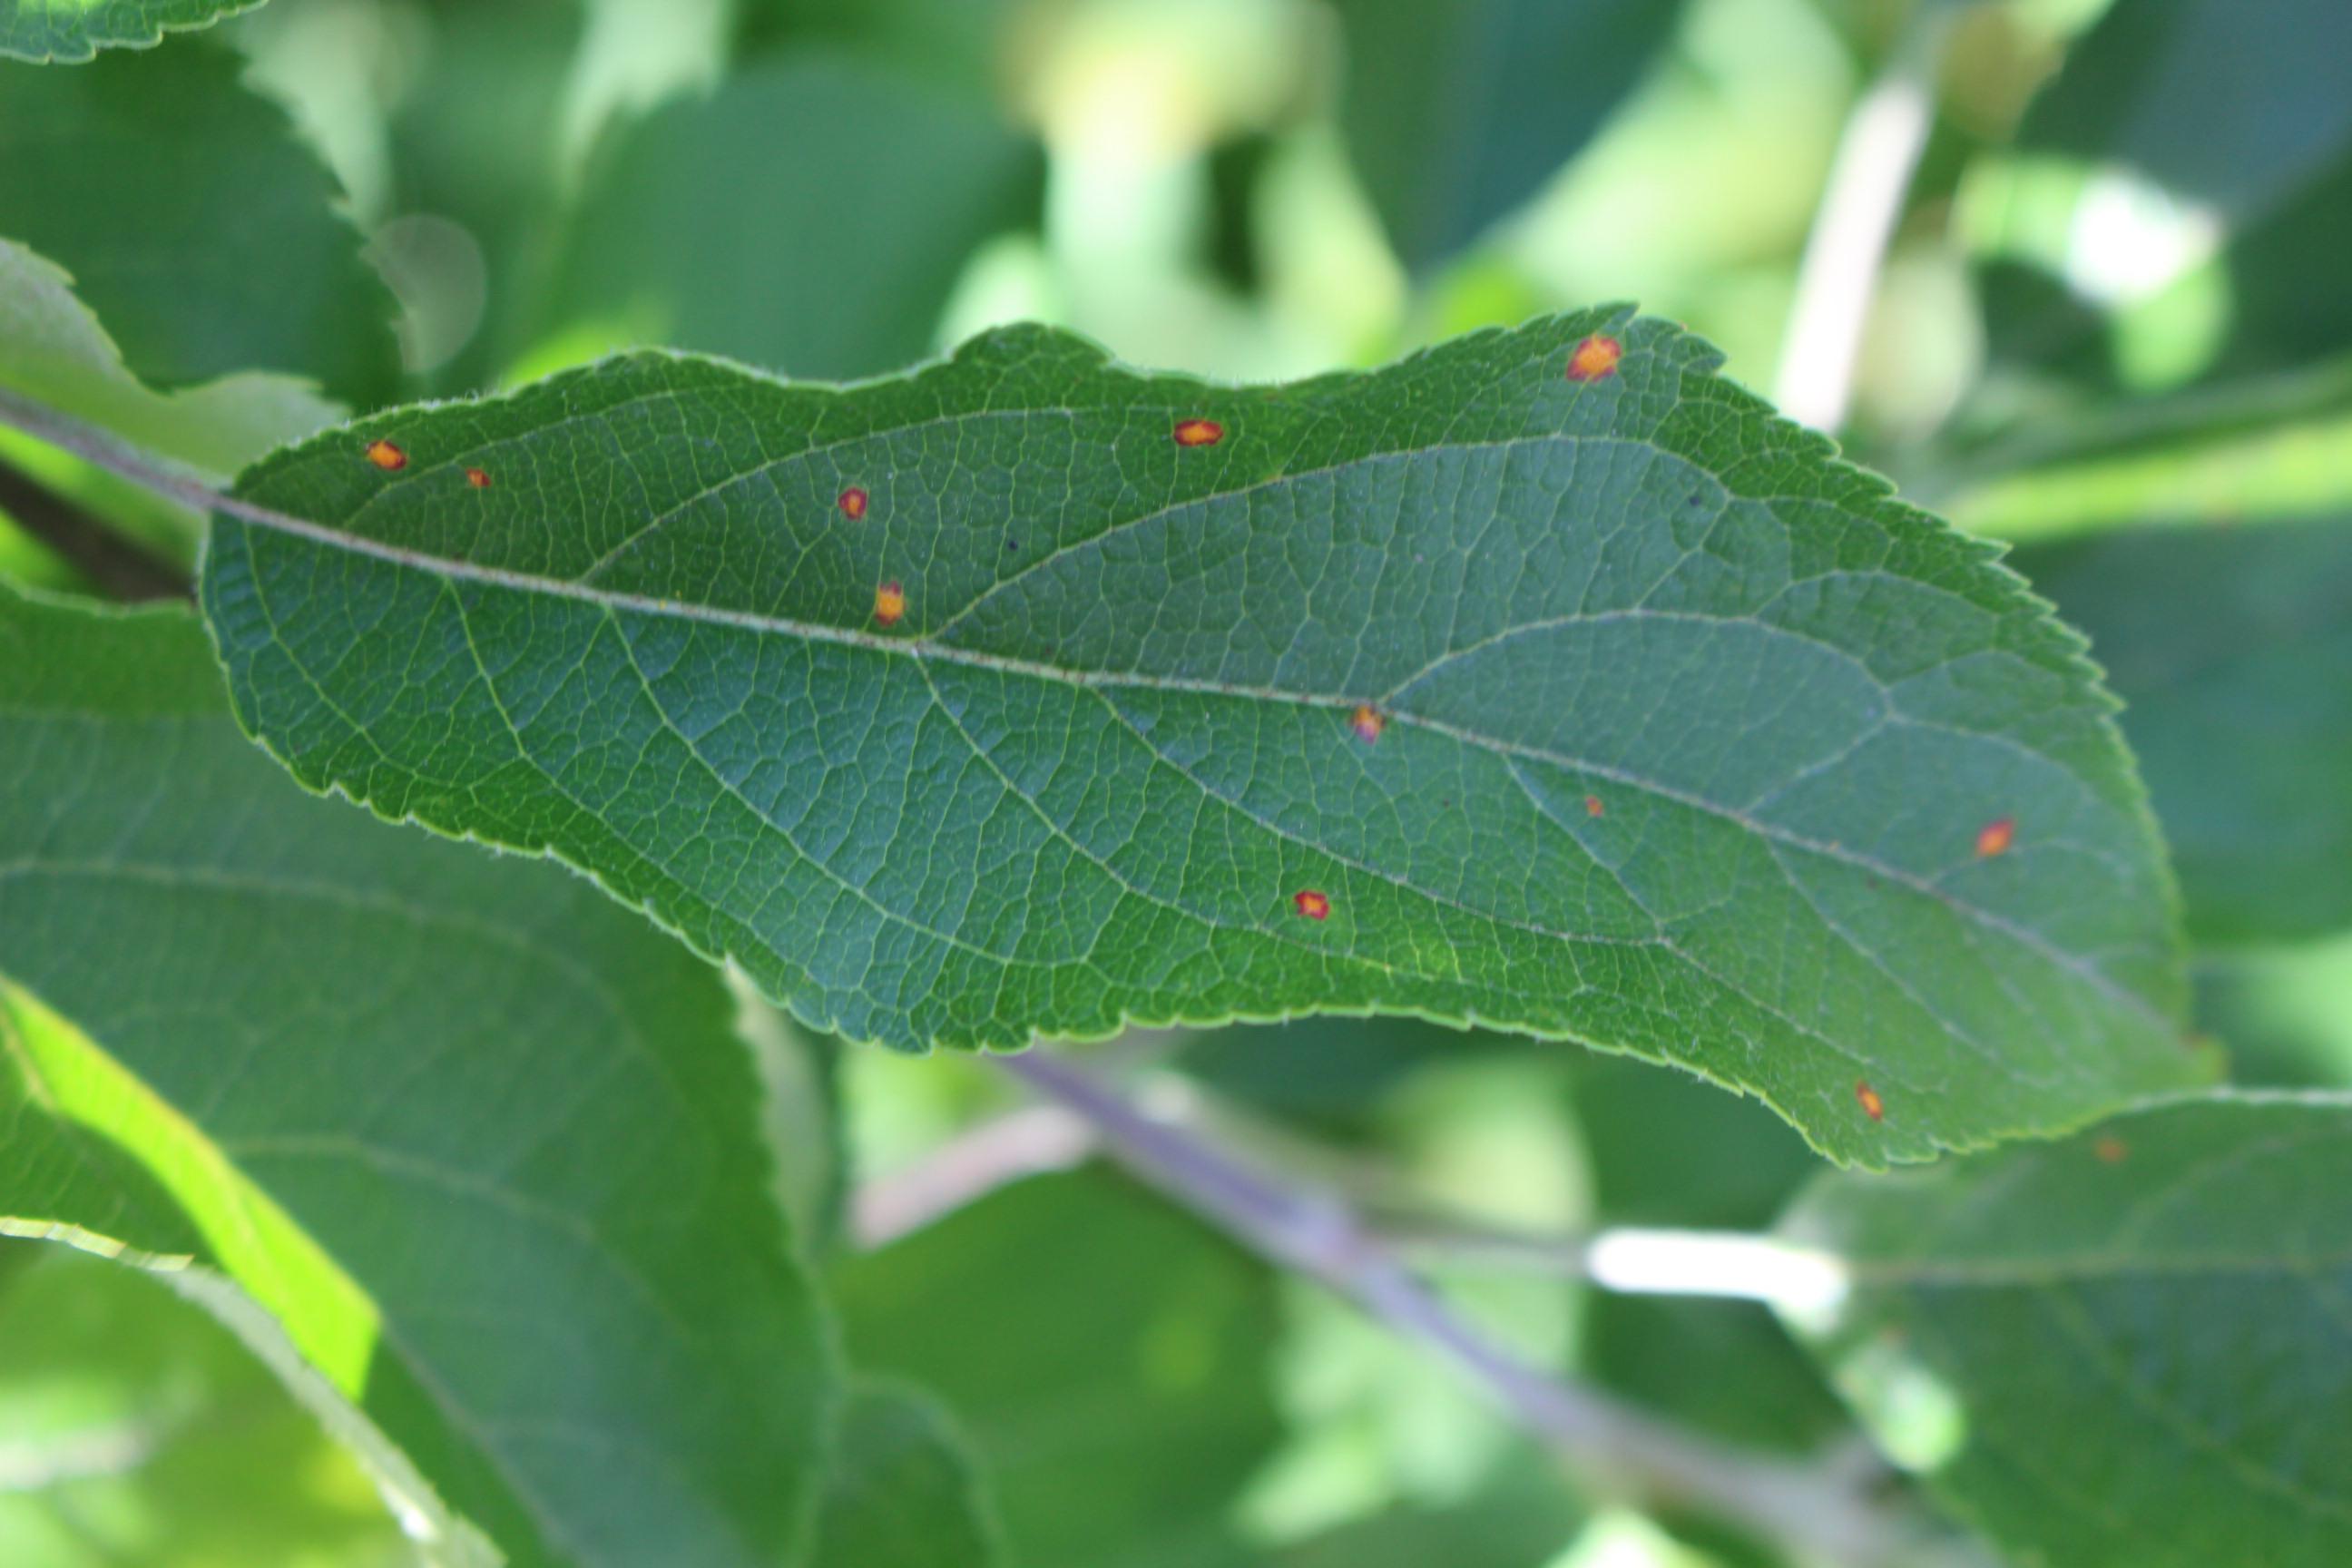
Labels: rust